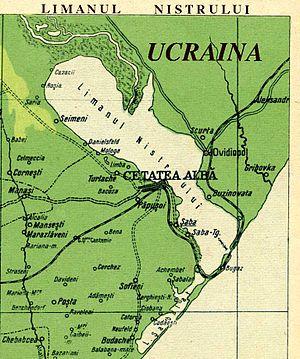
Carte ancienne du Liman du Dniestr
Le liman du Dniestr est un liman par l'intermédiaire duquel le fleuve Dniestr se jette dans la mer Noire à travers la passe du Dniestr. Variant entre 360 et 408 km² de superficie, pour une longueur de 42,5 km, une largeur de 12 km, une profondeur de 1,80 m à 2,70 m, il est situé au Sud-Ouest de l'Ukraine, dans l'oblast d'Odessa.
La colonie de Chabag est une colonie fondée en 1822 sur les rives de la Mer Noire par des Suisses originaires du canton de Vaud. Le tsar Alexandre Iᵉʳ de Russie encourage à cette époque la colonisation de la région. La colonie va exister pendant plus d’un siècle, au bord du liman du Dniestr, près d’Akkermann/Cetatea Alba. Les colons vaudois, principalement des vignerons, y établirent une tradition viticole.